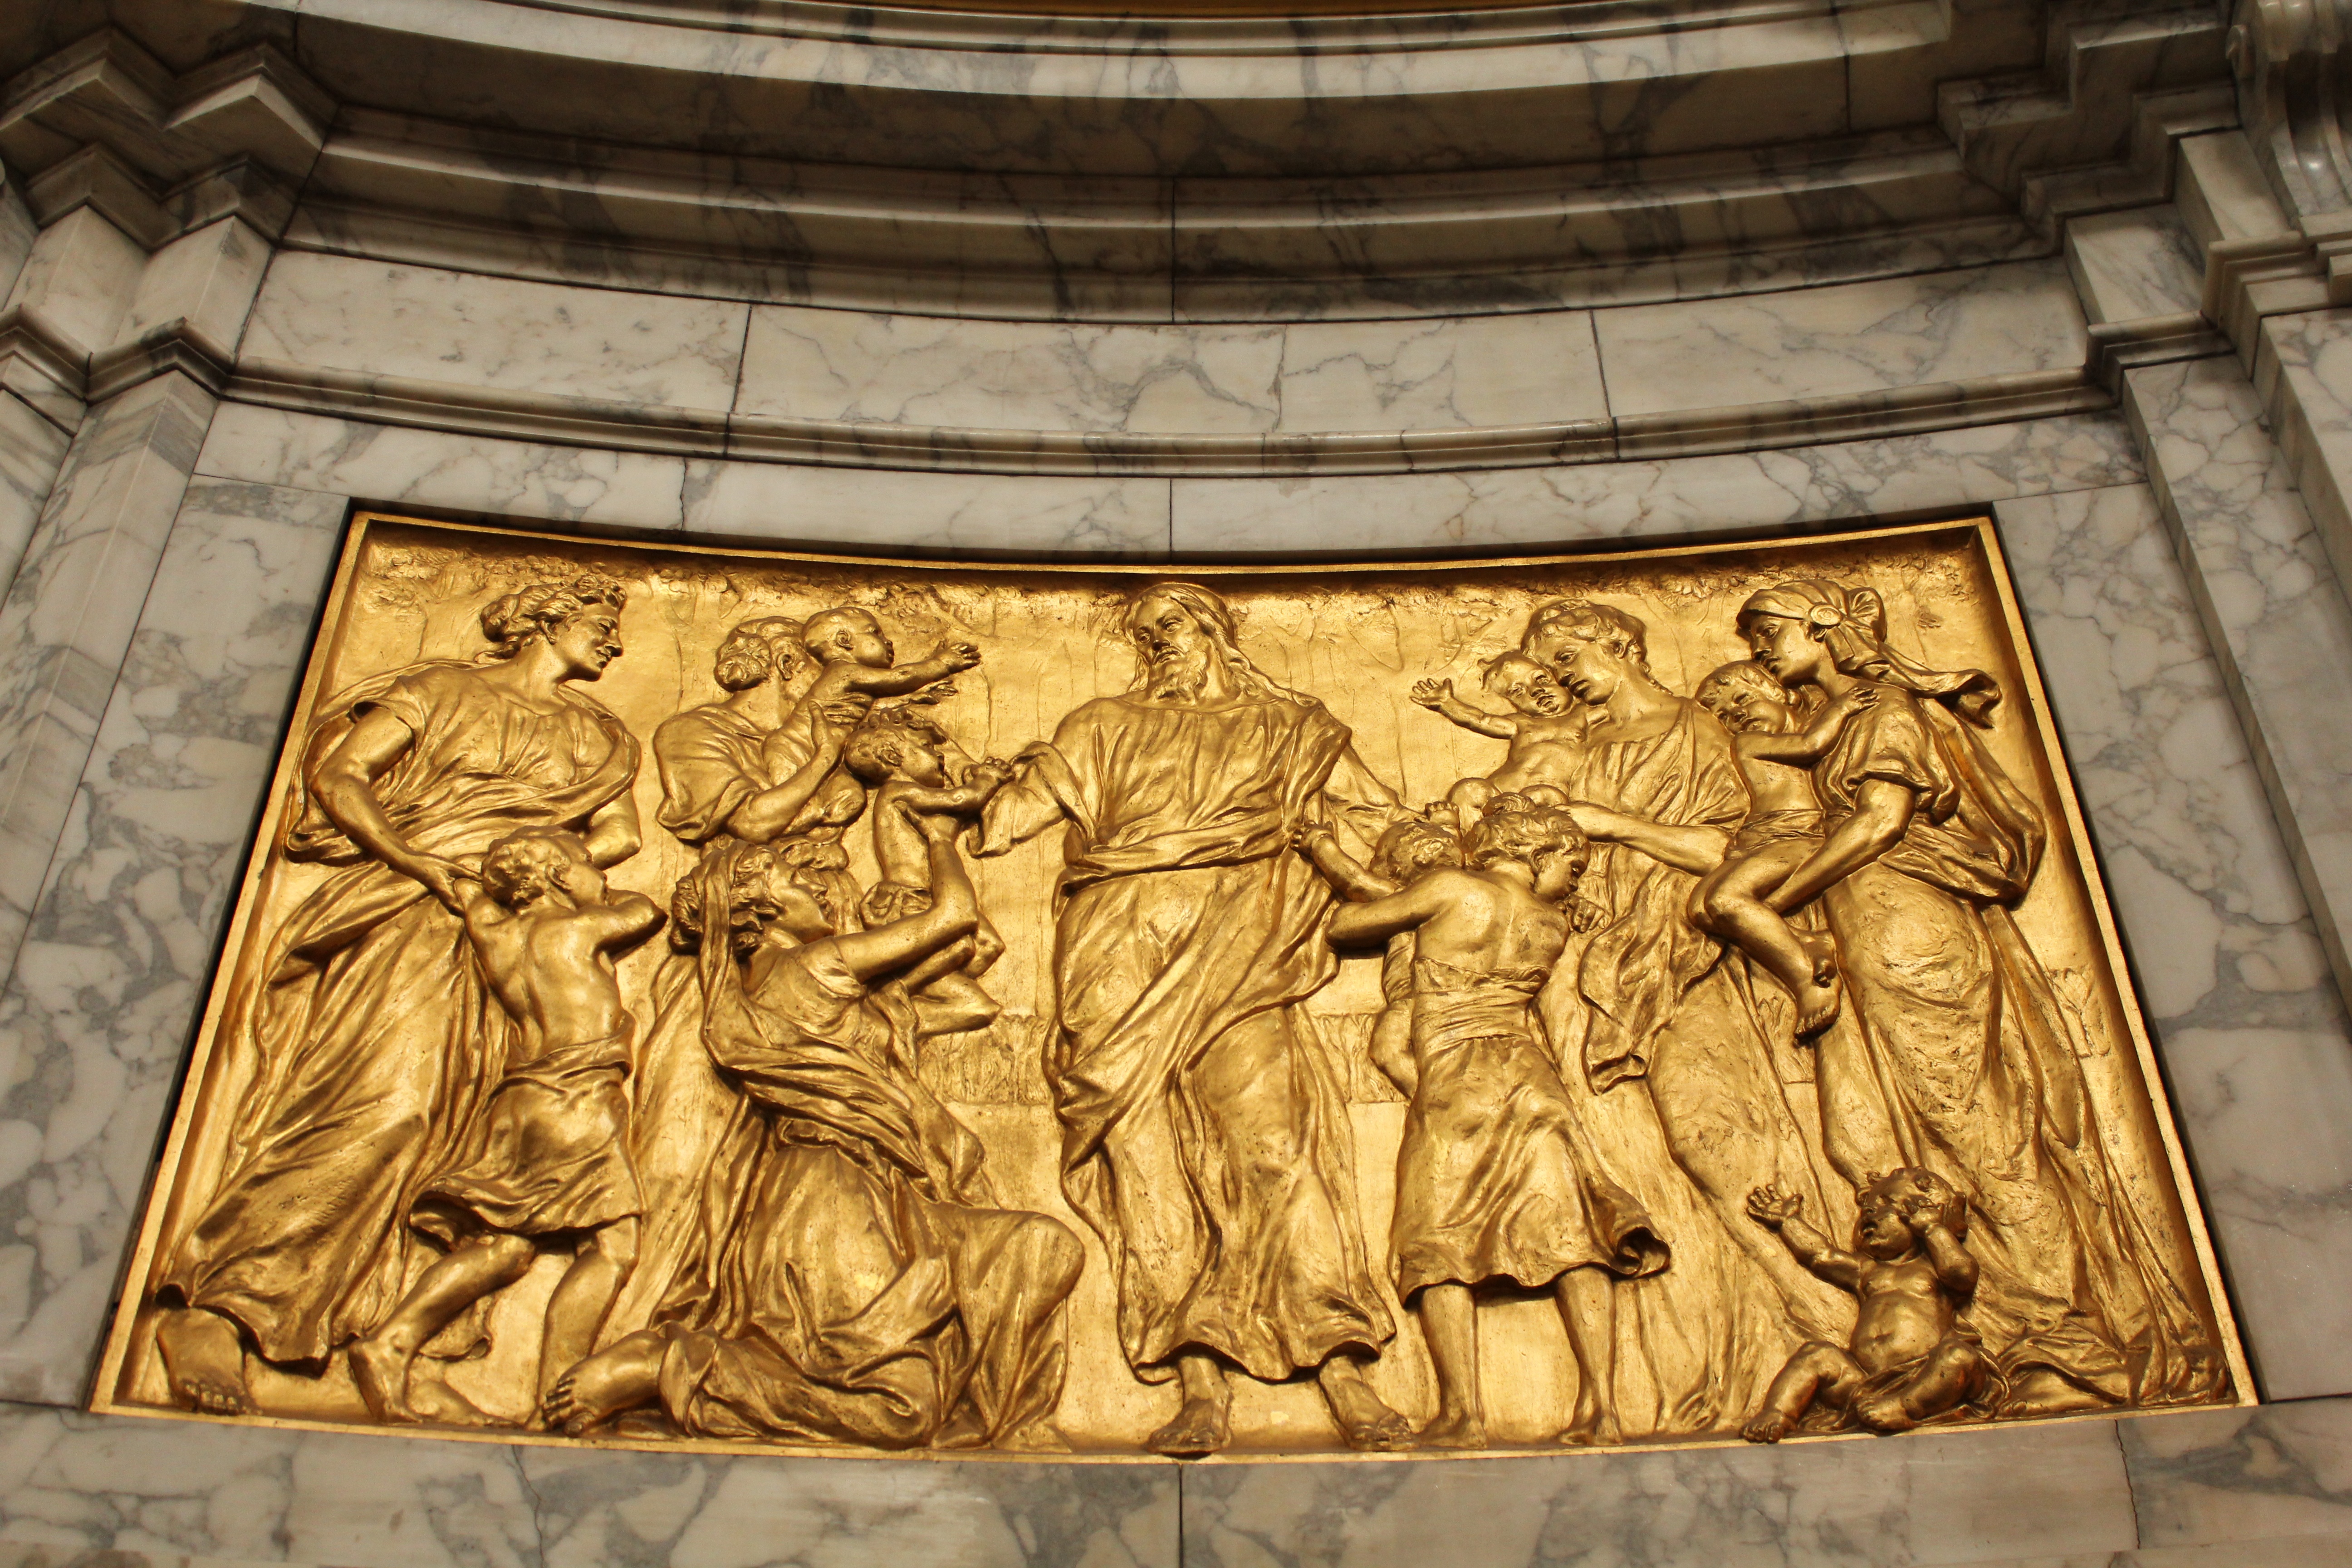
monument, statue, sculpture, art, temple, carving, relief, mythology, stone carving, altarpiece, ancient history, church altarpiece, gold image